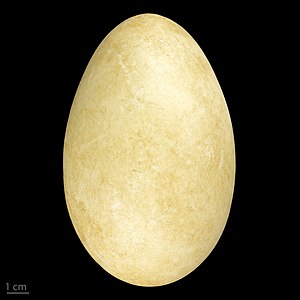
Sangsvane
Sangsvaneæg
Sangsvanen er en af de tre arter af svaner vi har i Danmark. Den er en almindelig træk- og vintergæst nordfra, med ankomst omkring oktober. Siden 2002 er arten desuden begyndt at forekomme som en meget sjælden ynglefugl i Danmark.